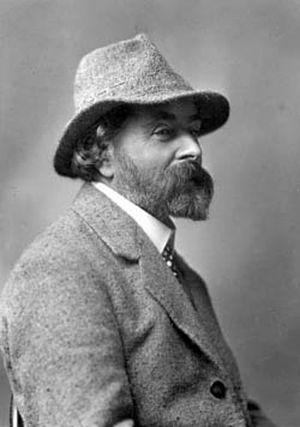
Archibald Knox est un peintre et un designer mannois, né de parents écossais au village de Cronkbourne.